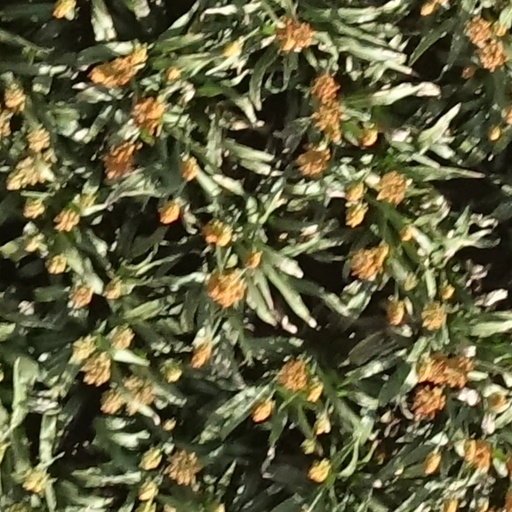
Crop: sorghum